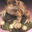
Label: frog